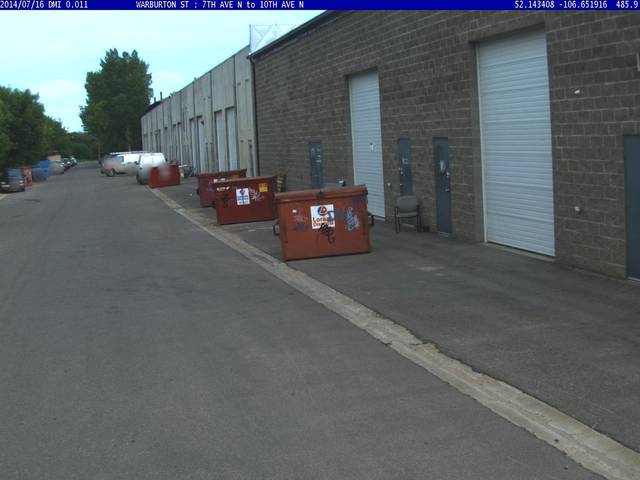
Region: Canada
Coordinates: 52.143, -106.652